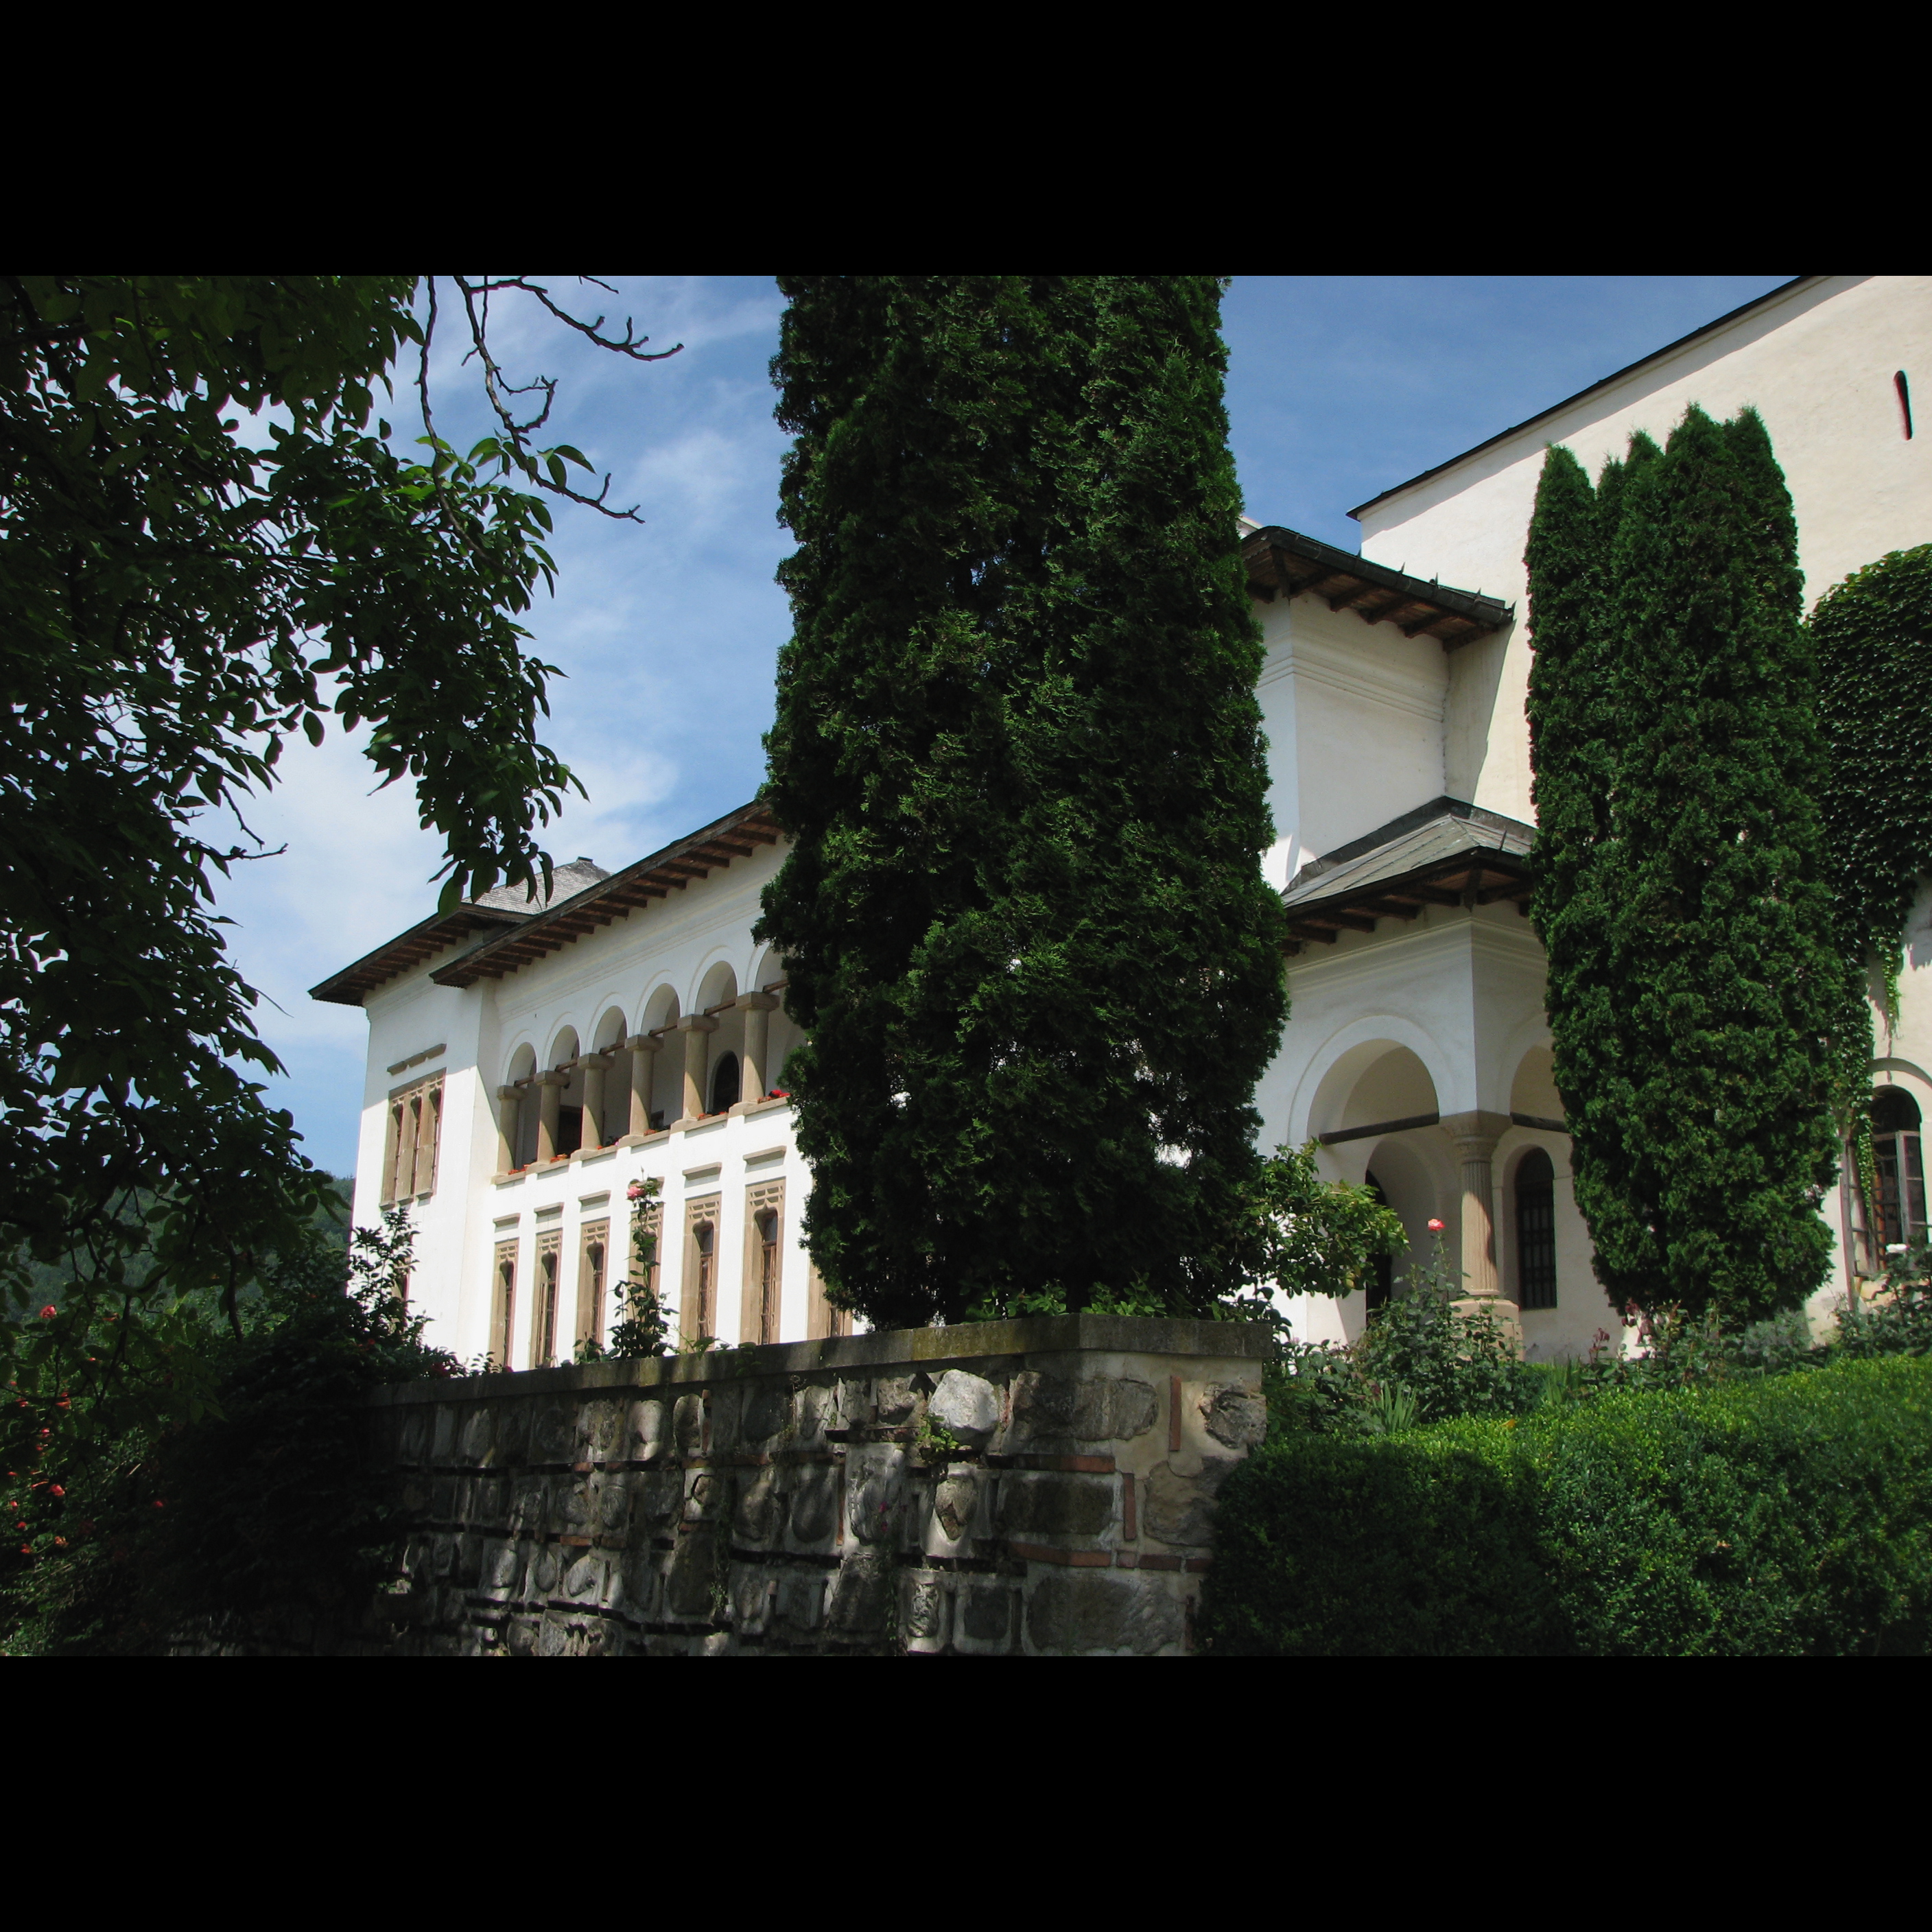
architecture, photography, villa, mansion, house, building, home, monument, photo, religion, facade, property, church, christian, photos, religious, free, de, monastery, churches, fotografie, history, christianity, romana, style, orthodox, unesco, eastern, estate, romania, convent, bor, biserica, arhitectura, wallachia, muntenia, tara, romaneasca, orthodoxy, romanian, ortodoxa, patrimoniu, manastire, ortodoxia, ortodoxie, ecclesiastical, bisericeasc, cladire, edificiu, valahia, tararomaneasca, oltenia, brancovenesc, brancoveanu, brancovan, horezu, hurez, hurezi, hurezimonastery, monasteryofhorezu, lmivliiaa09894, 1690, cre tinism, cre tin, br ncoveneasc, m n stireahurezi, carhitecturabr ncoveneasc, residential area